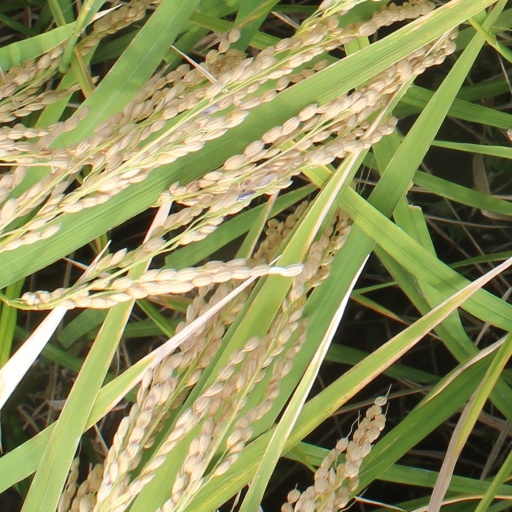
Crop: rice